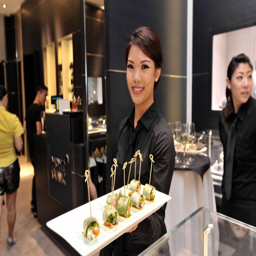
no shortage of good food